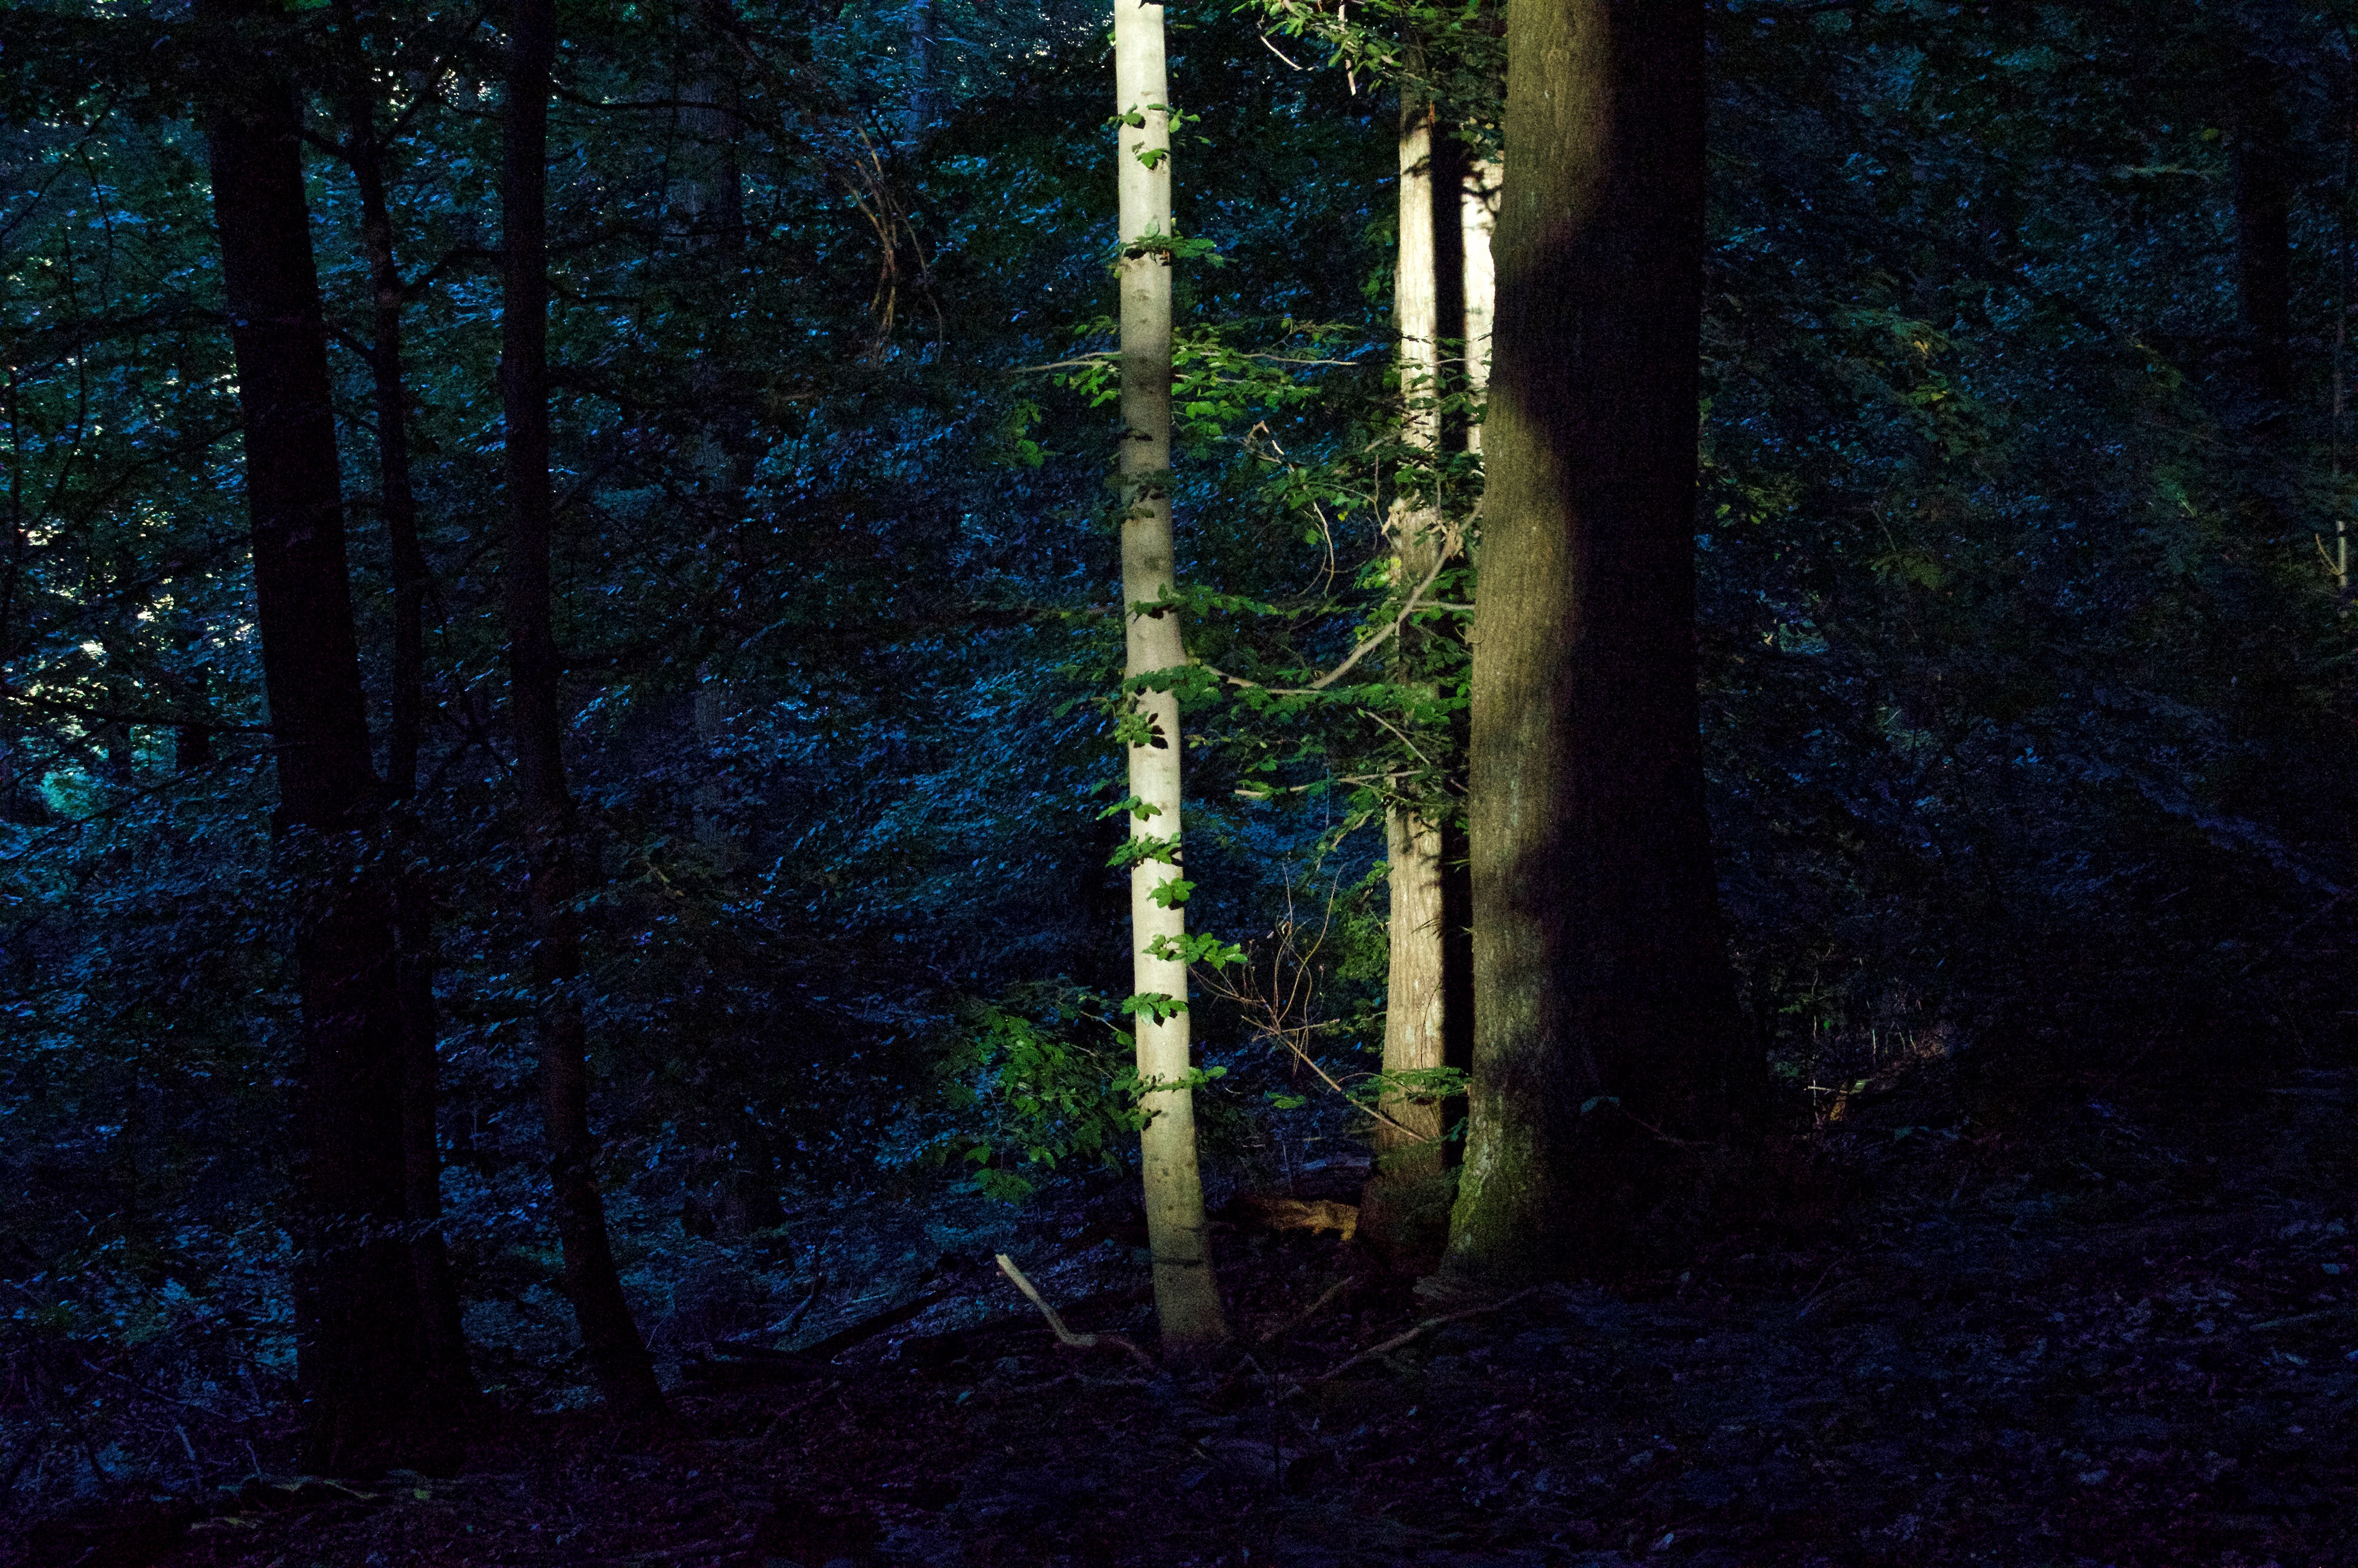
tree, nature, forest, wilderness, branch, light, sunset, trail, sunlight, leaf, dusk, walk, green, autumn, park, darkness, trees, spruce, woodland, habitat, ecosystem, abendstimmung, screenshot, atmospheric, last sunbeam, night in the forest, natural environment, woody plant